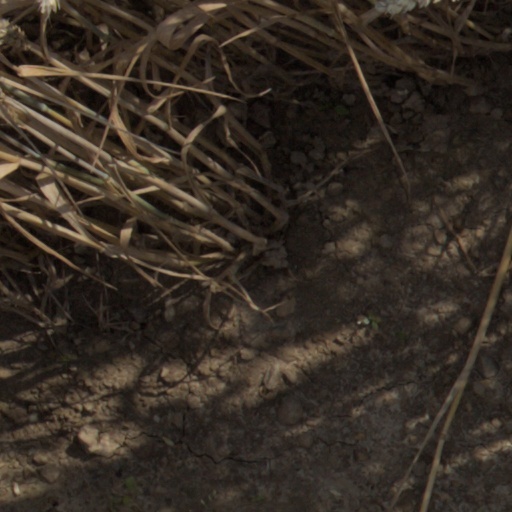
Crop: wheat